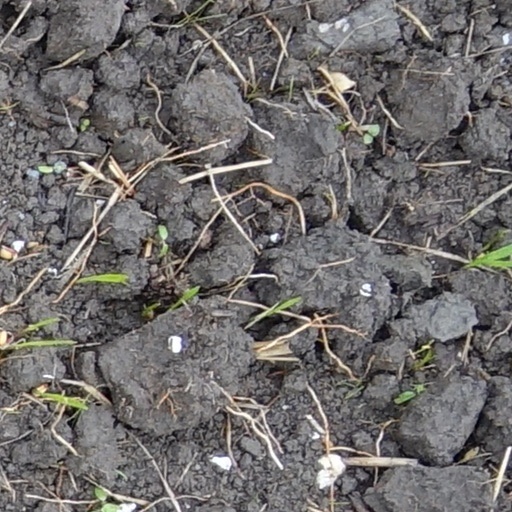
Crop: wheat